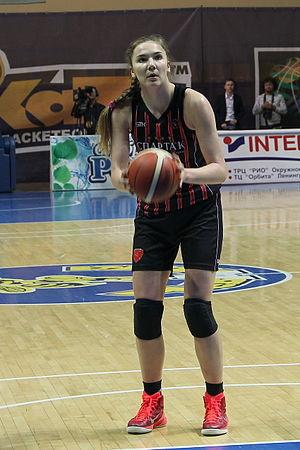
Maria Vadeeva, née le 16 juillet 1998 à Moscou, en Russie, est une joueuse russe de basket-ball.